Chorus Aviation

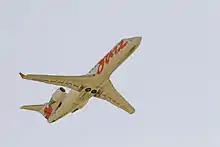
Canadair CL-600 (CRJ 100ER)

Chorus Aviation is a Canadian holding company which owns regional airlines Jazz Aviation LP and Voyageur Airways as well as lessor Chorus Aviation Capital.